Delta Center

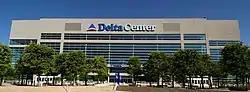
Exterior view of arena, 2005

In addition to the Utah Jazz and Blaze, the arena was the home of the WNBA's Utah Starzz from 1997 to 2002, the Salt Lake Golden Eagles from 1991 to 1994, and the Utah Grizzlies from 1995 to 1997, both of the International Hockey League. On June 8, 1996, the Delta Center hosted what was then the largest crowd in the history of American minor league hockey: 17,381 fans attended game four of the 1996 Turner Cup Finals.